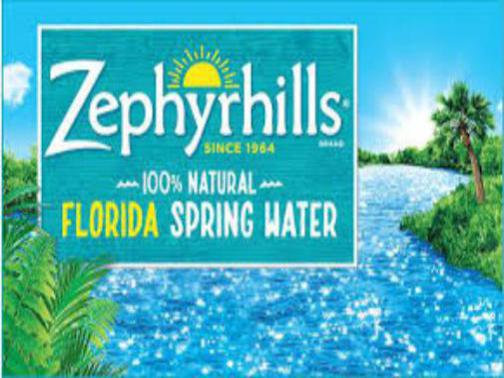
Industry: Food